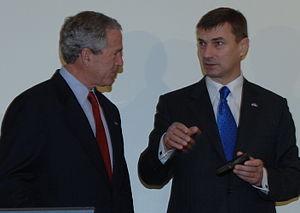
Le président des États-Unis George W. Bush et le Premier ministre de l'Estonie Andrus Ansip s'entretiennent de l'administration électronique en Estonie. Gaeilge: George W. Bush, Andrus Ansip Galego: George W. Bush, Andrus Ansip עברית: ג&#39